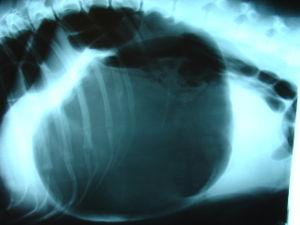
Petit Papa Noël est un personnage récurrent de la série télévisée d'animation américaine, Les Simpson. Il s'agit du chien domestique, de race lévrier whippet, de la famille Simpson. Il apparaît pour la première fois dans le premier épisode de la série diffusé en 1989 : Noël mortel. Dans cet épisode, son propriétaire l'abandonne à cause de sa dernière place lors d'une course de lévriers. Homer Simpson et son fils, Bart, sont présents à la course et espèrent gagner un peu d'argent pour Noël grâce à leurs paris. En assistant à l'abandon du chien, ils décident de l'adopter.